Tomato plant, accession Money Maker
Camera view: vertical (180 deg); turntable rotation: 330 degrees
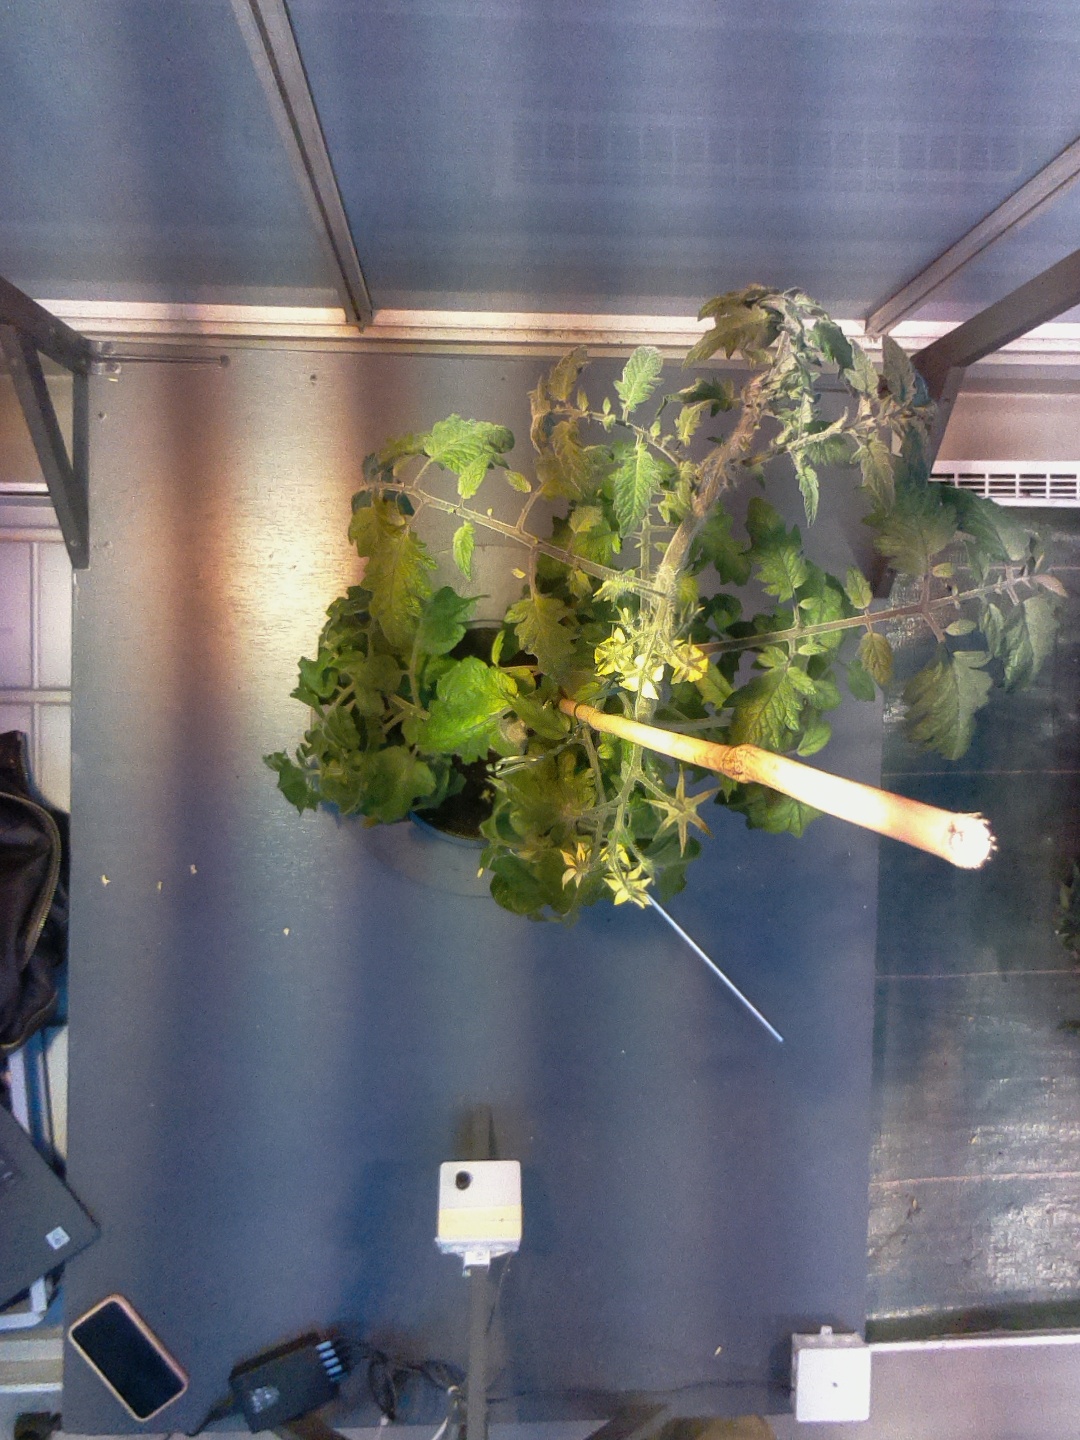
BBCH growth stage 70: Fruits at the main stem or branches visibles